Deodoro da Fonseca

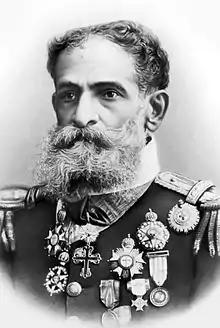
Official portrait, 1889

Manuel Deodoro da Fonseca (5 August 1827 – 23 August 1892) was a Brazilian politician and military officer who served as the Head of Provisional Government and the first president of Brazil. He was born in Alagoas in a military family, followed a military career, and became a national figure. Fonseca took office as provisional president after heading a military coup that deposed Emperor Pedro II and established the First Brazilian Republic in 1889, disestablishing the Empire. After his election in 1891, he stepped down the same year under great political pressure when he dissolved the National Congress. He died less than a year later.